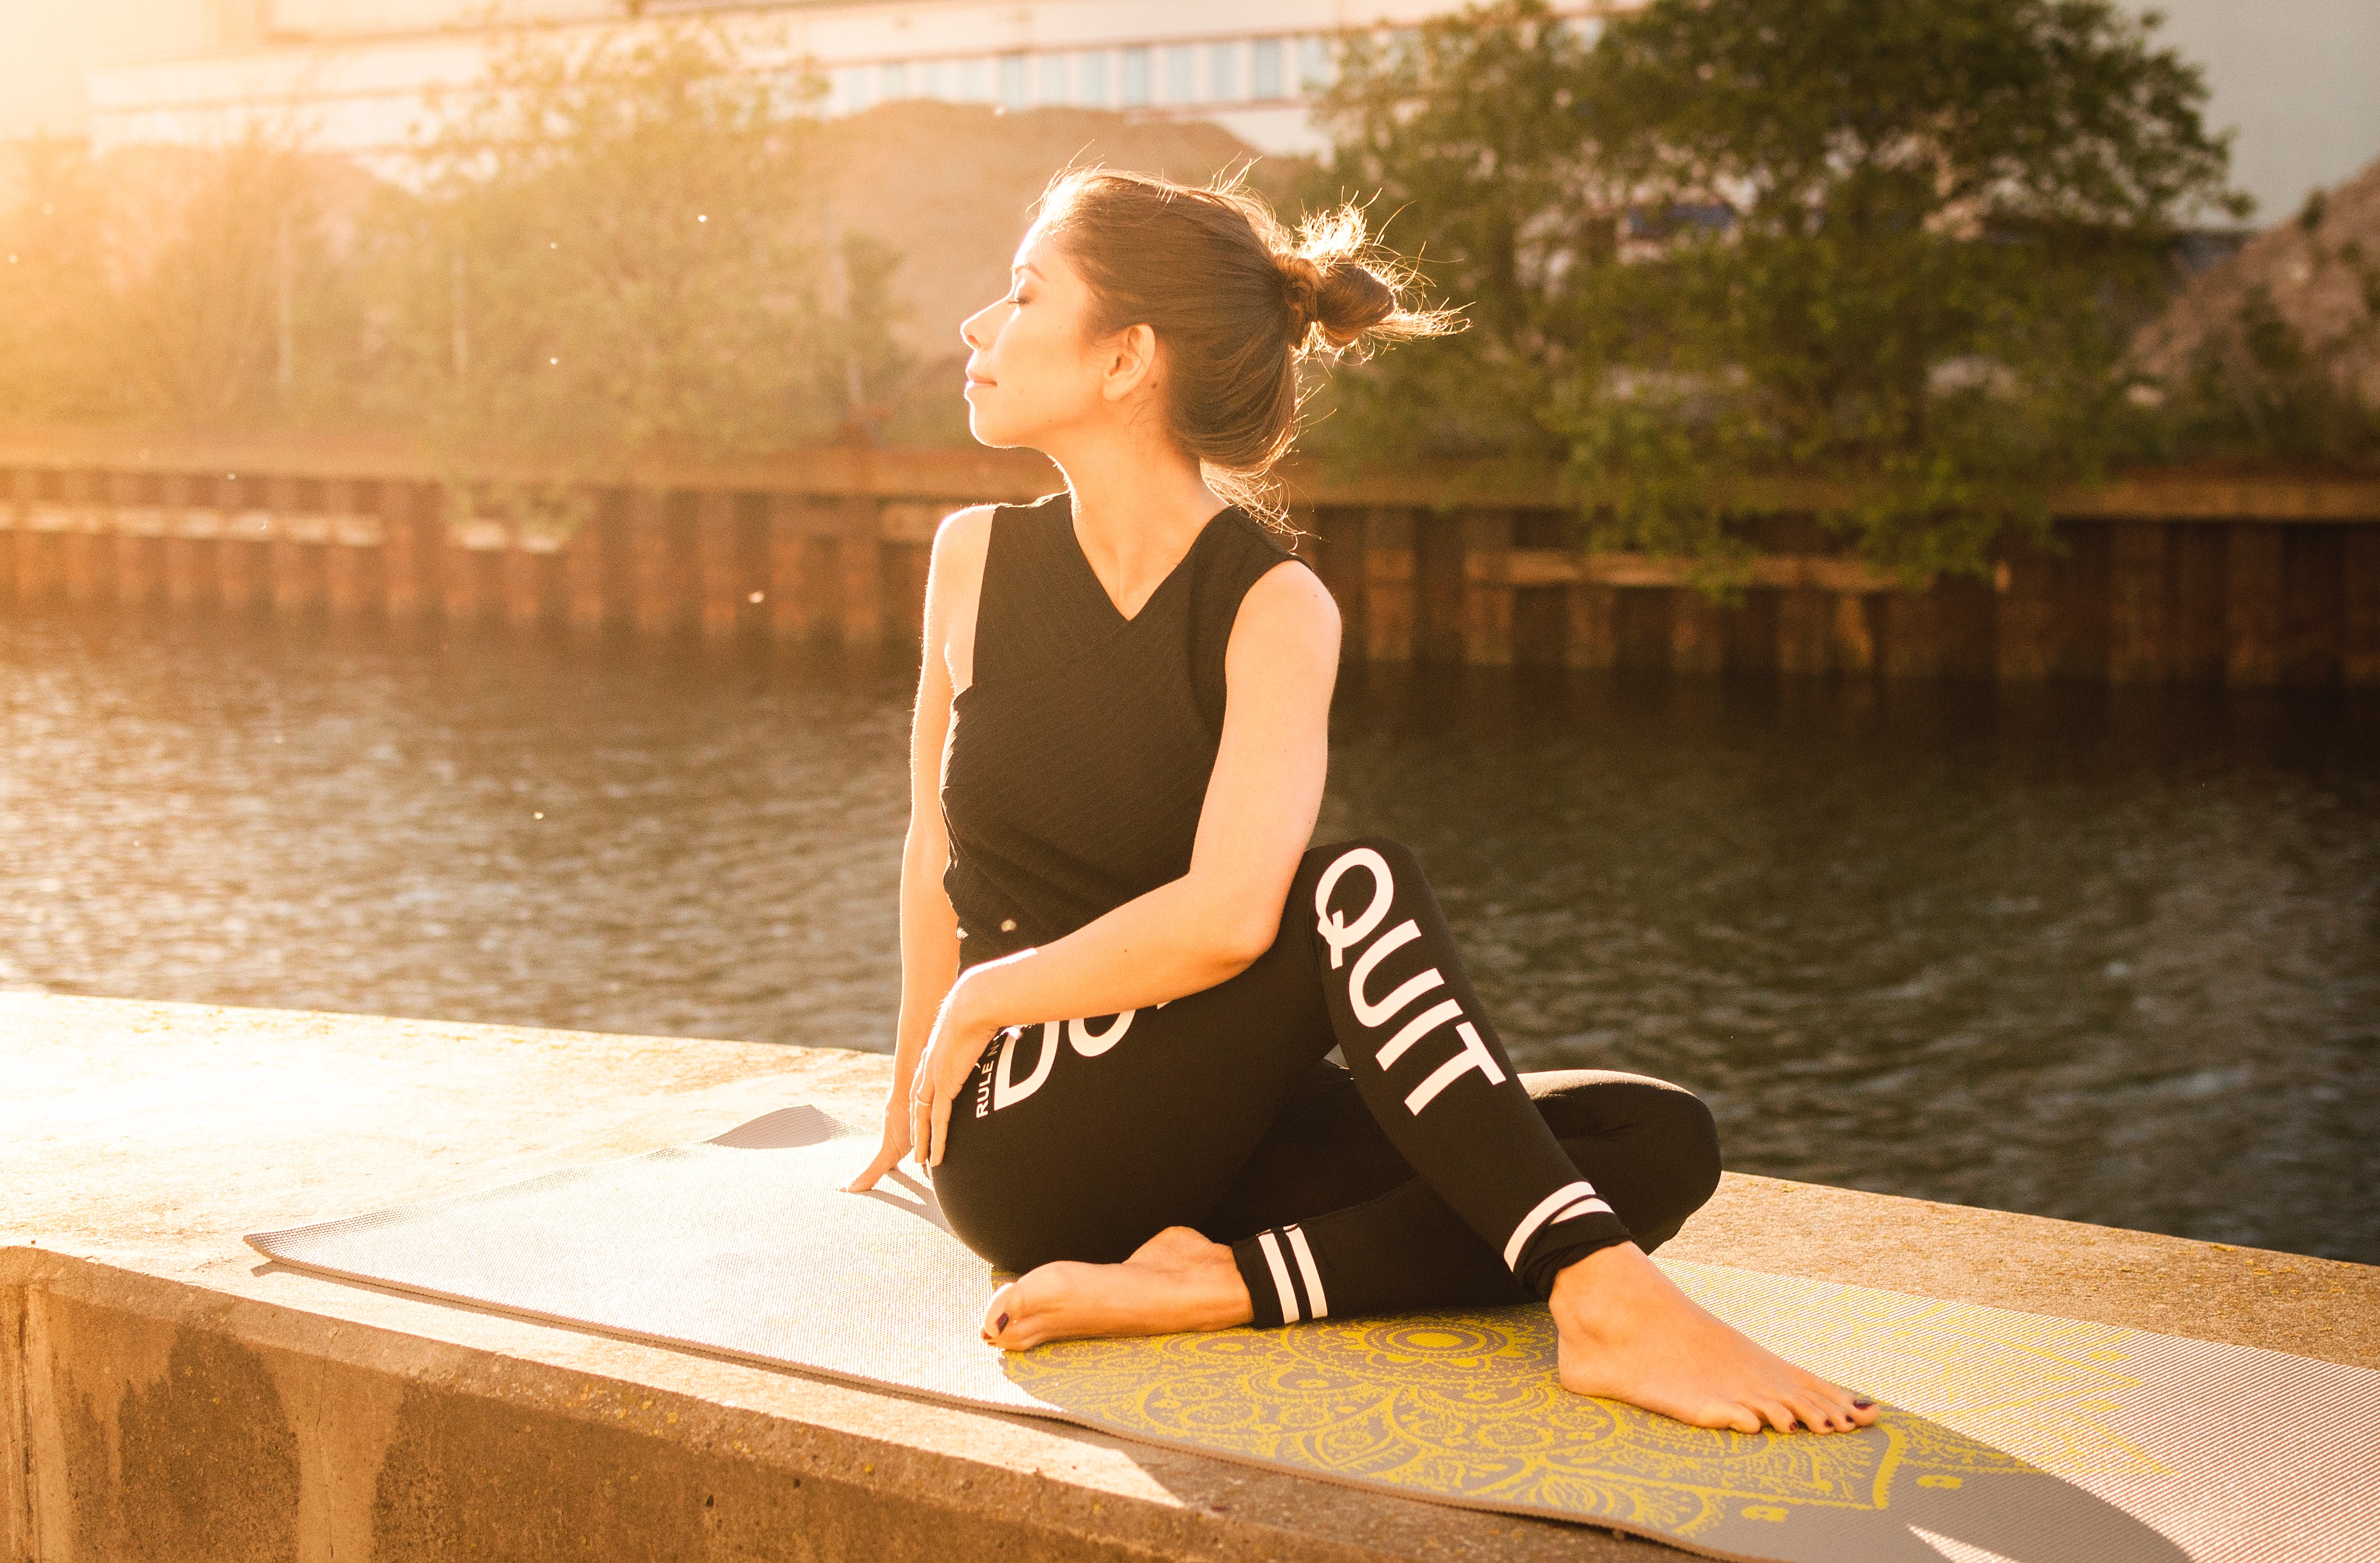
sitting, physical fitness, shoulder, joint, yoga, water